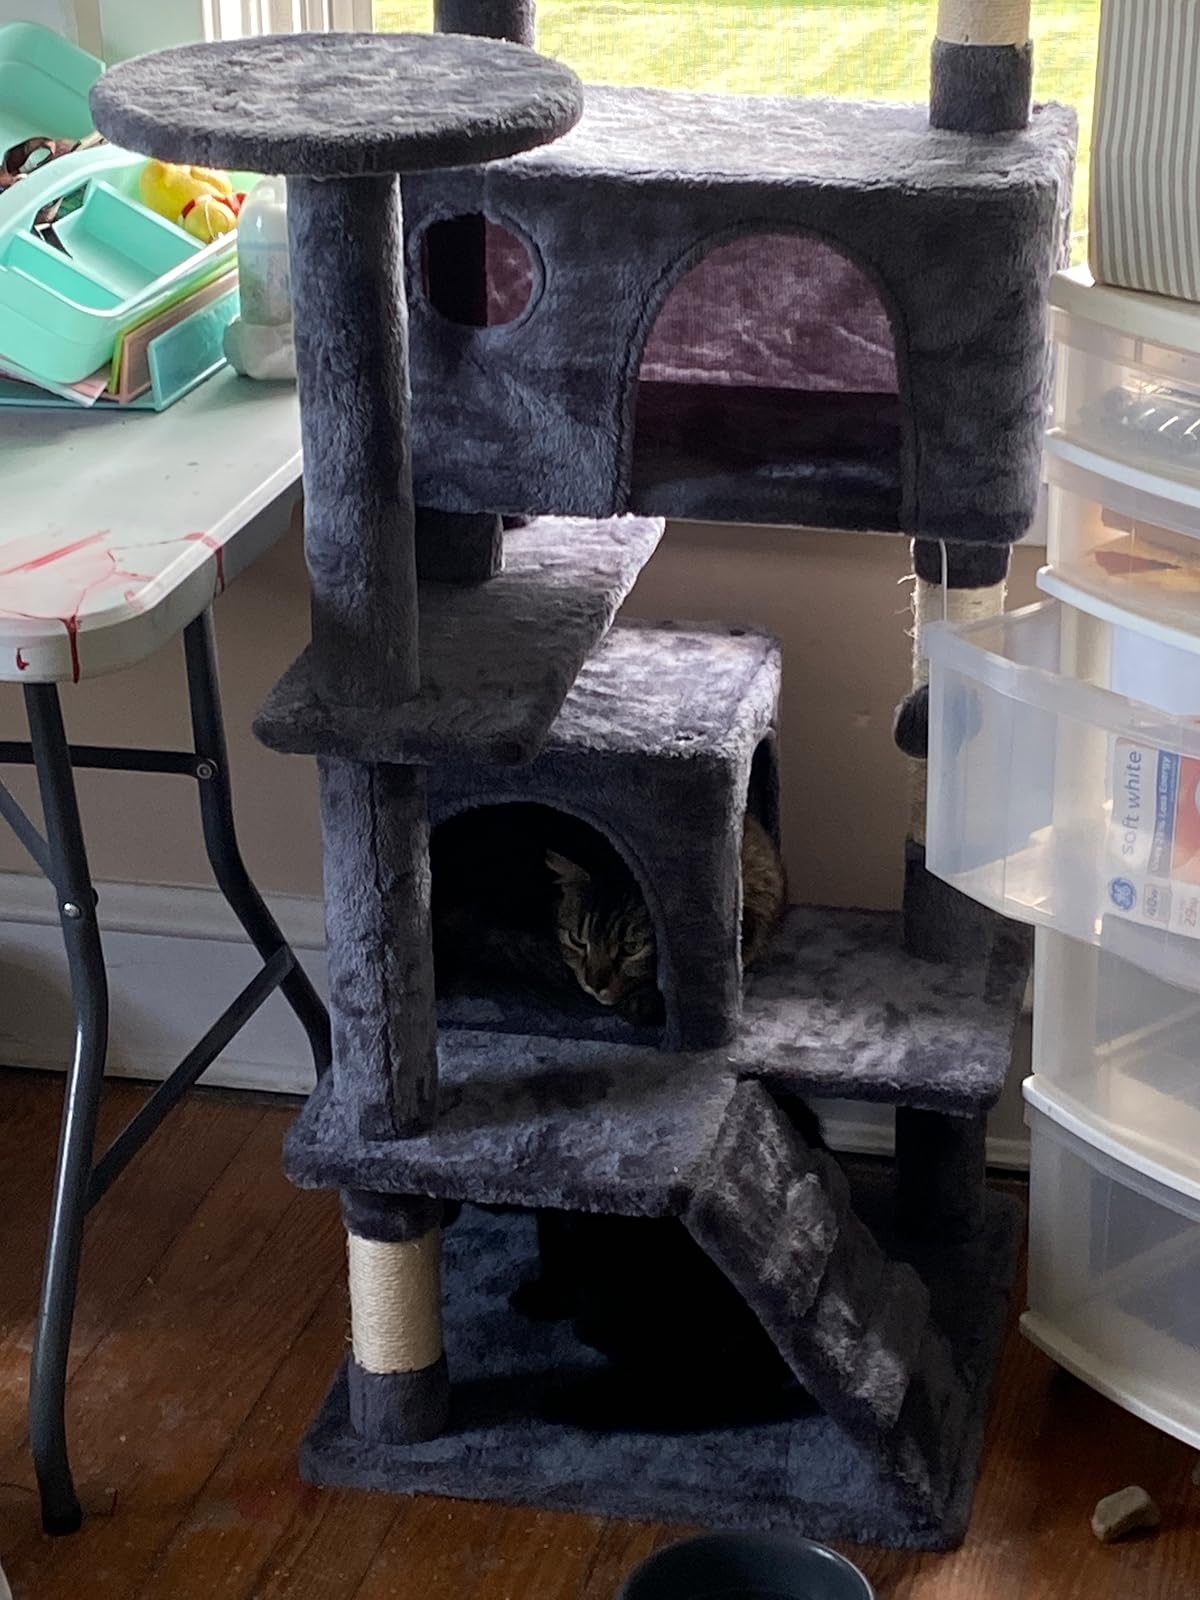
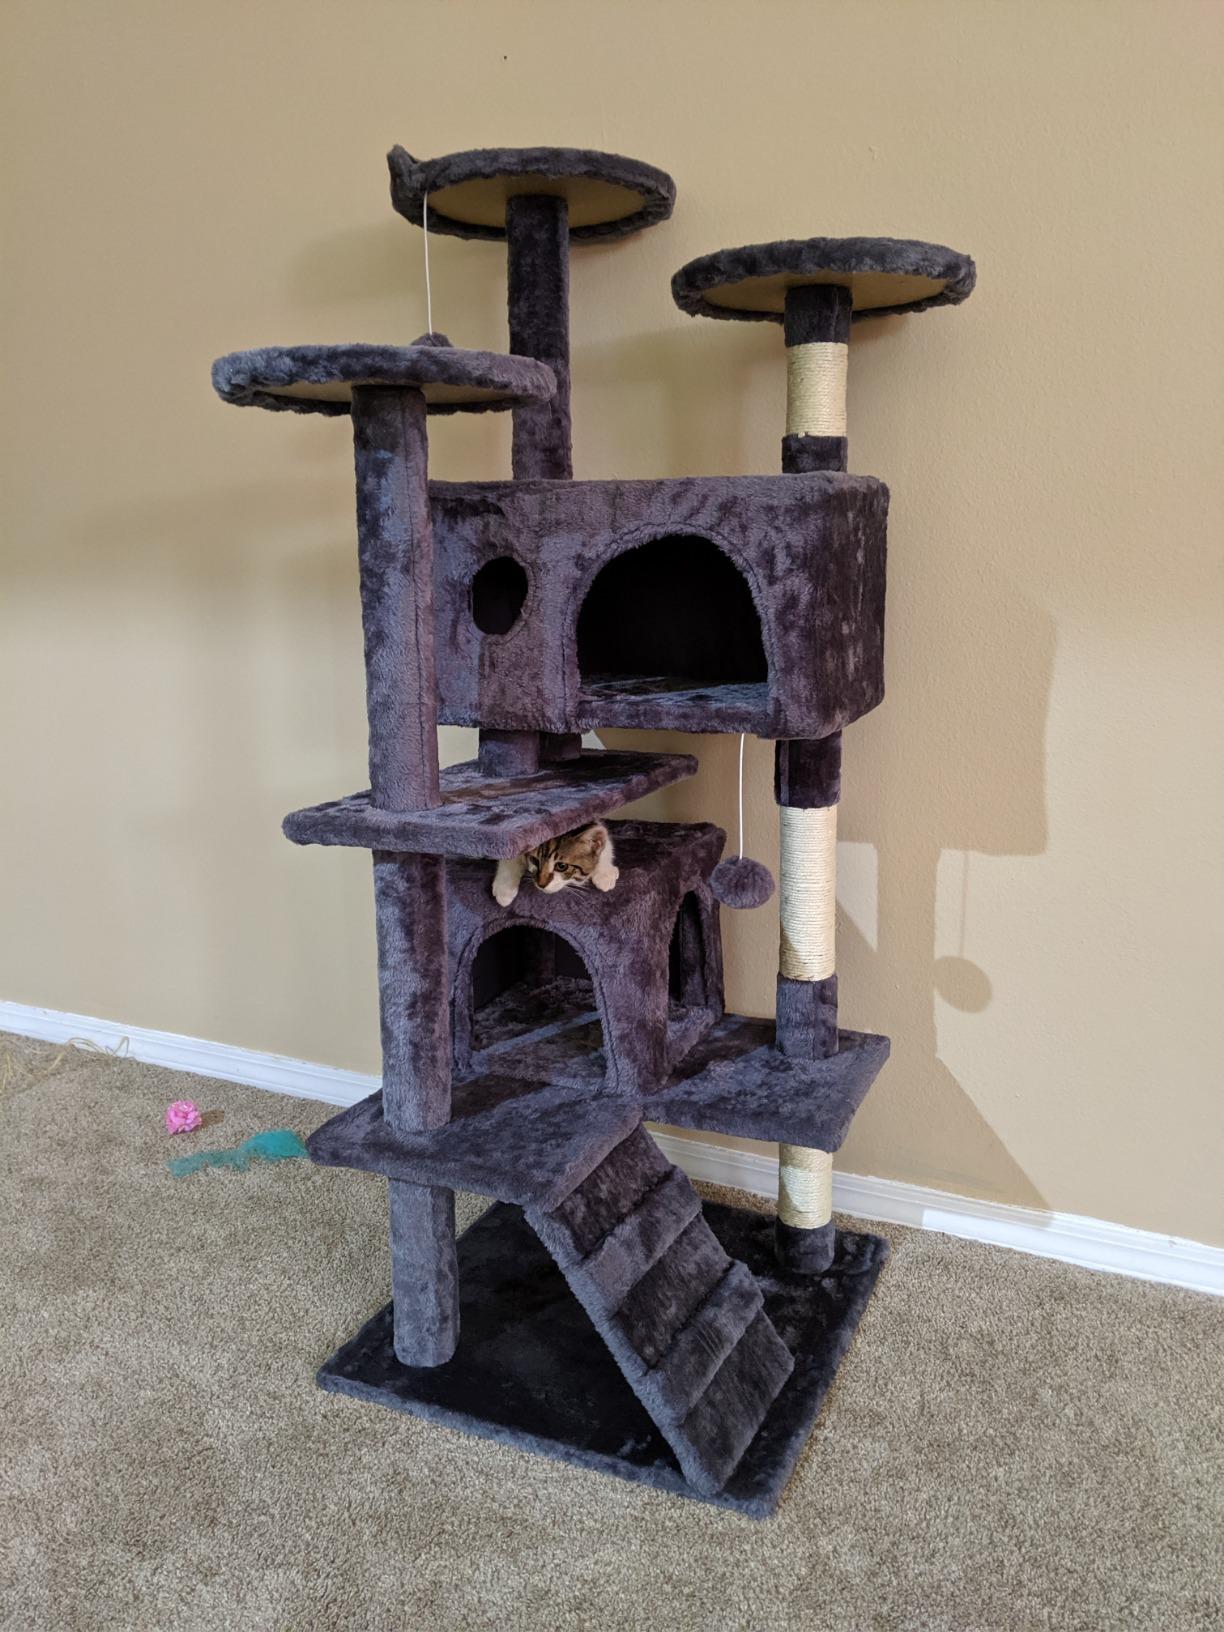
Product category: items_cat tree
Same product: yes